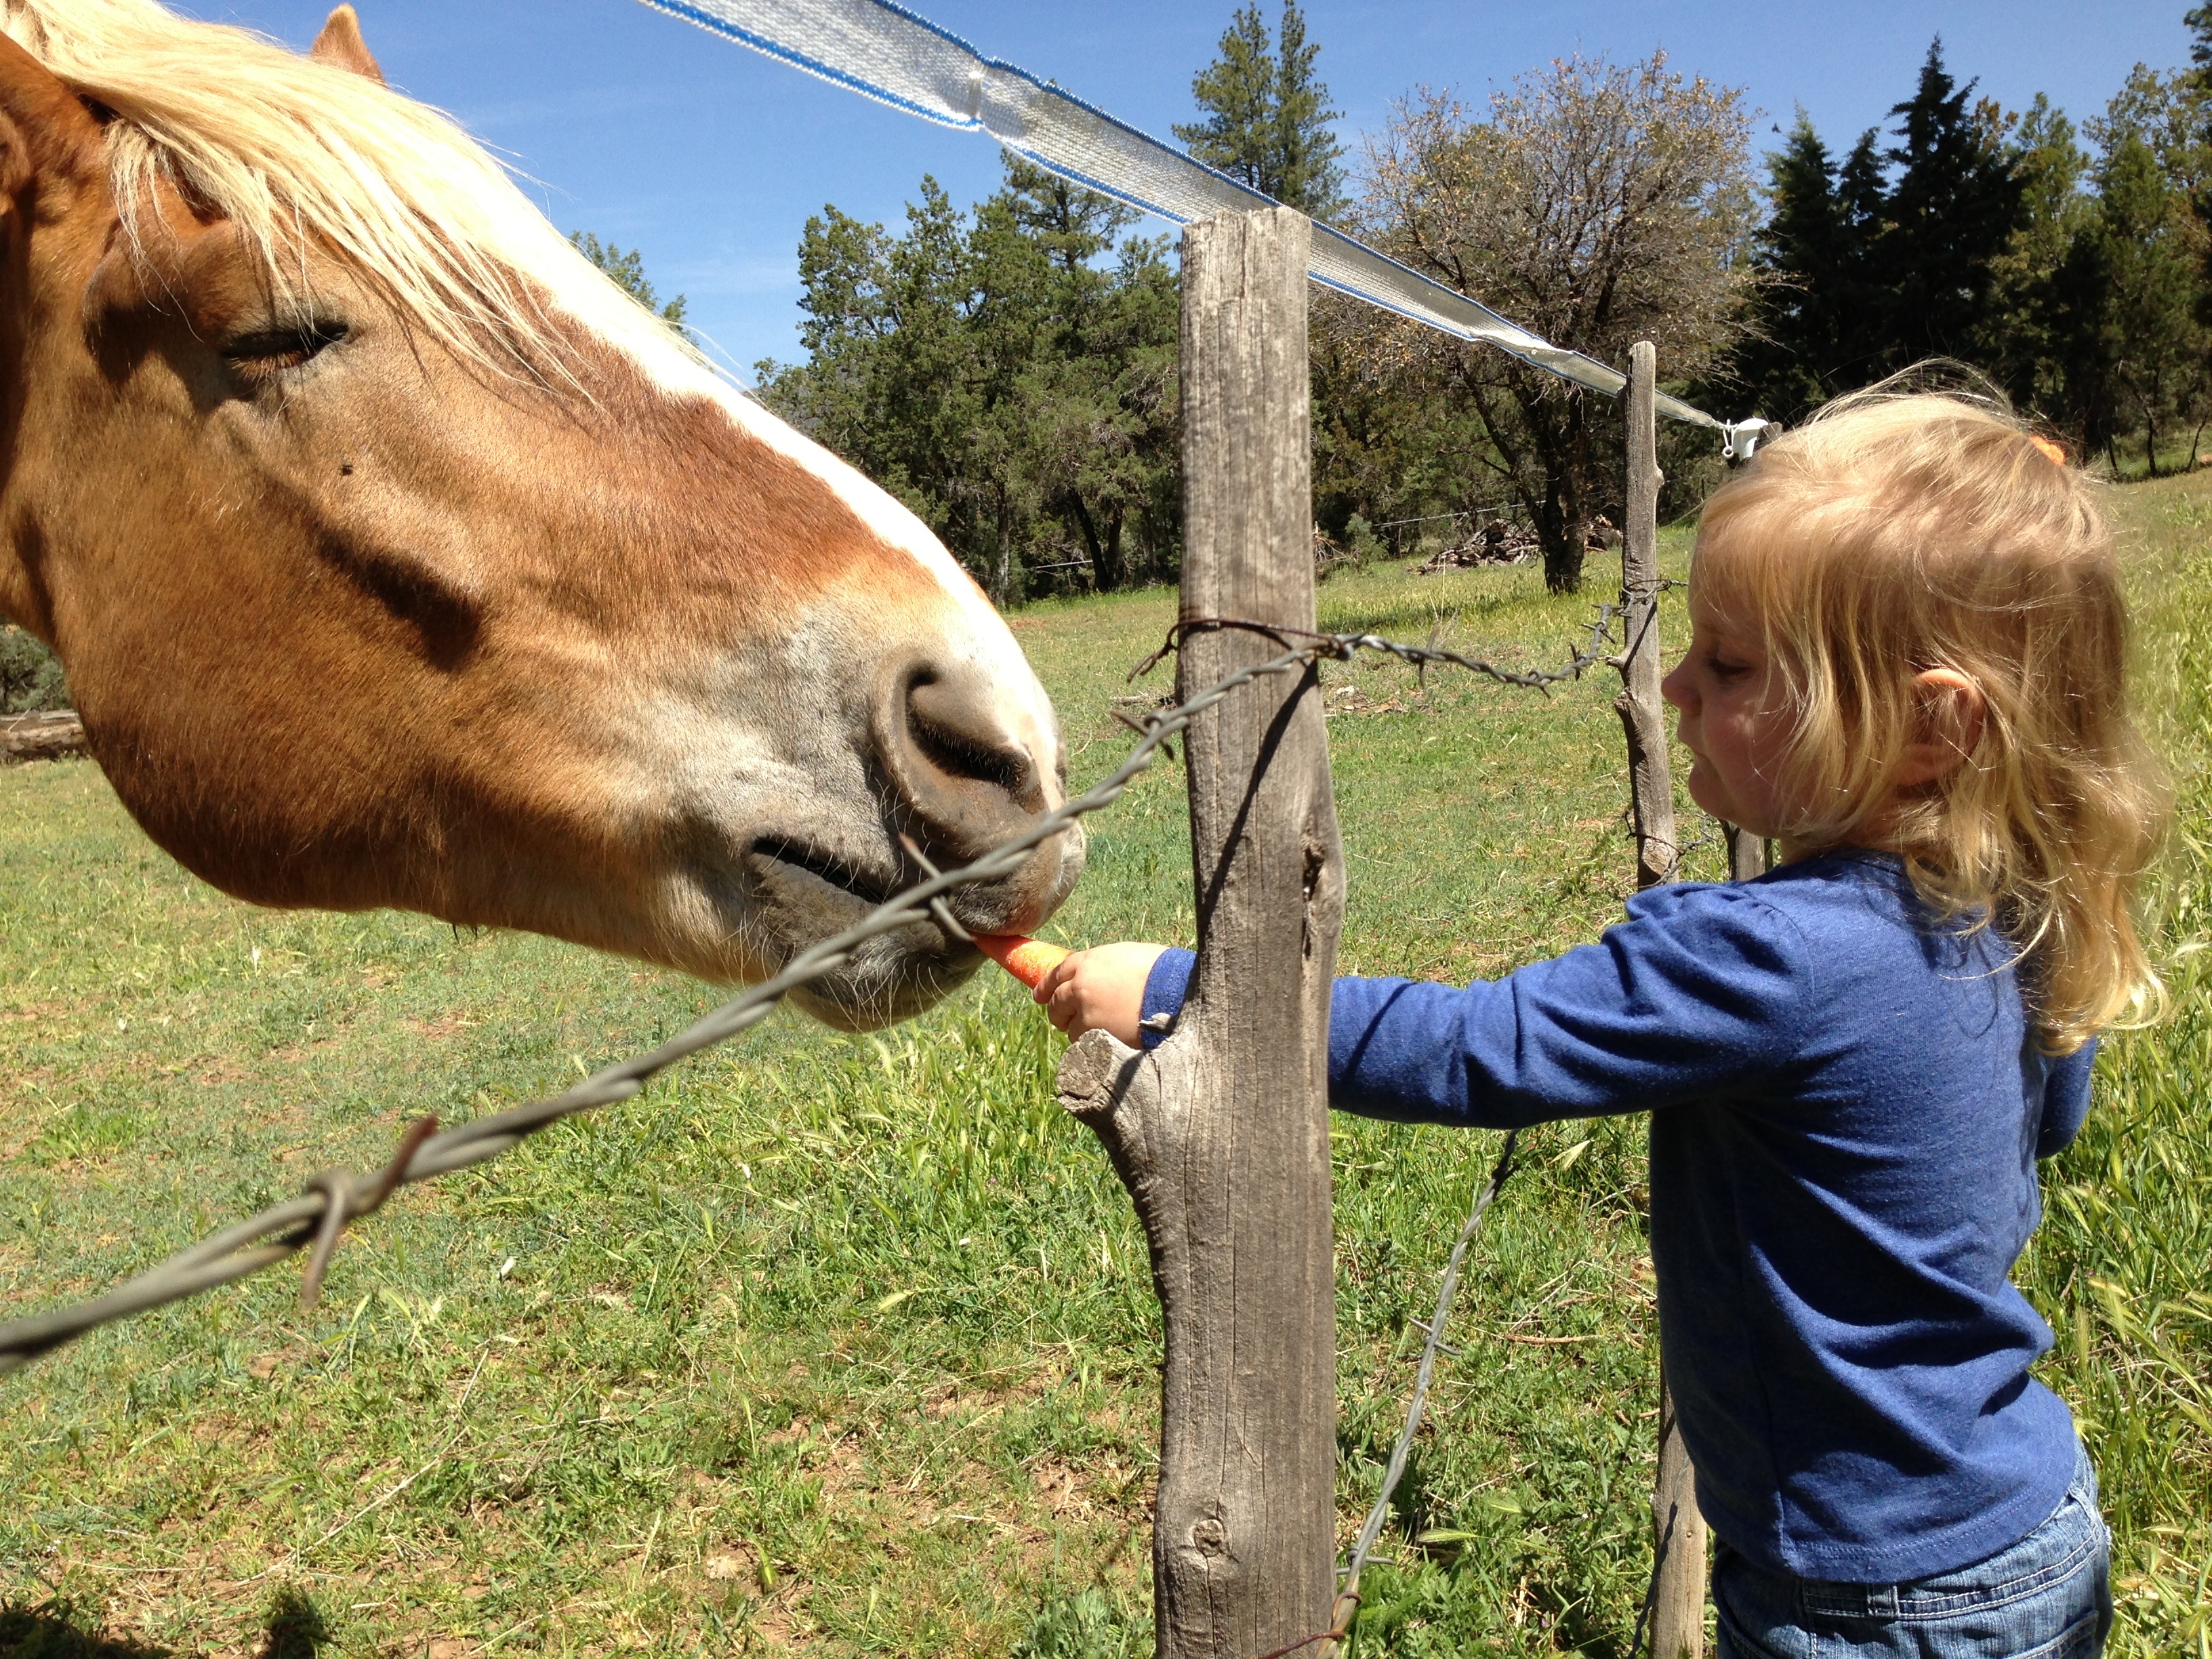
farm, pasture, horse, mammal, mare, rural area, pack animal, horse like mammal